London's New Year's Day Parade

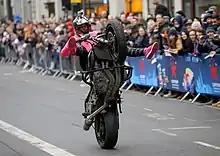
Stunt riders taking part at LNYDP

The parade is used to raise funds for charities in London and representatives from each of the 32 London boroughs are encouraged to take part as a "borough entry", judged as part of the event. The parade has raised “the best part of £2 million” for London charities since its inception. The competition did not take place in 2021 or 2022 due to the Covid 19 pandemic.